Skin Traffik

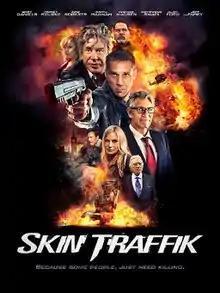

Skin Traffik, also known as A Hitman in London, is a 2015 British-American action film starring Mickey Rourke, Daryl Hannah, Eric Roberts, Michael Madsen, Jeff Fahey, Gary Daniels, Ara Paiaya, Dominique Swain and Alan Ford.